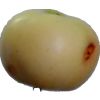
Label: Apple 6